Gabby O'Connor

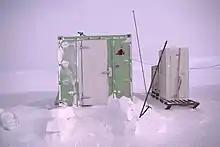
A container on the sea ice of McMurdo Sound - this is an oceanographic laboratory and has a hole in the floor through which the ocean is accessed. O'Connor has used these containers as a base to create artworks.

O'Connor was awarded a Master of Fine Art degree from UNSW Art & Design in 2004. This followed a Certificate of Textile Design from RMIT School of Design TAFE (1998) and a Bachelor of Fine Arts from the Victorian College of the Arts at the University of Melbourne (1996).